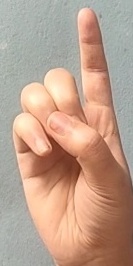
ASL sign: D